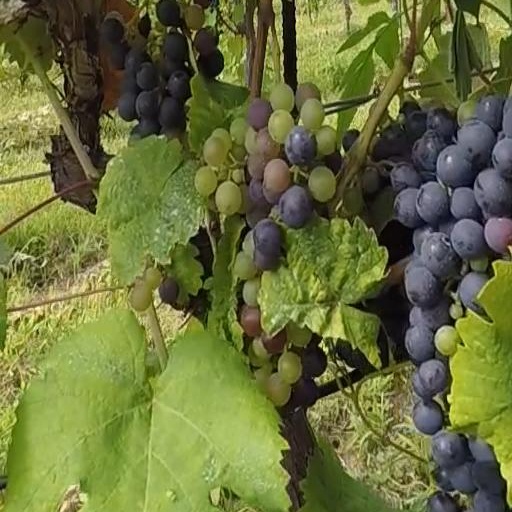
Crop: grape